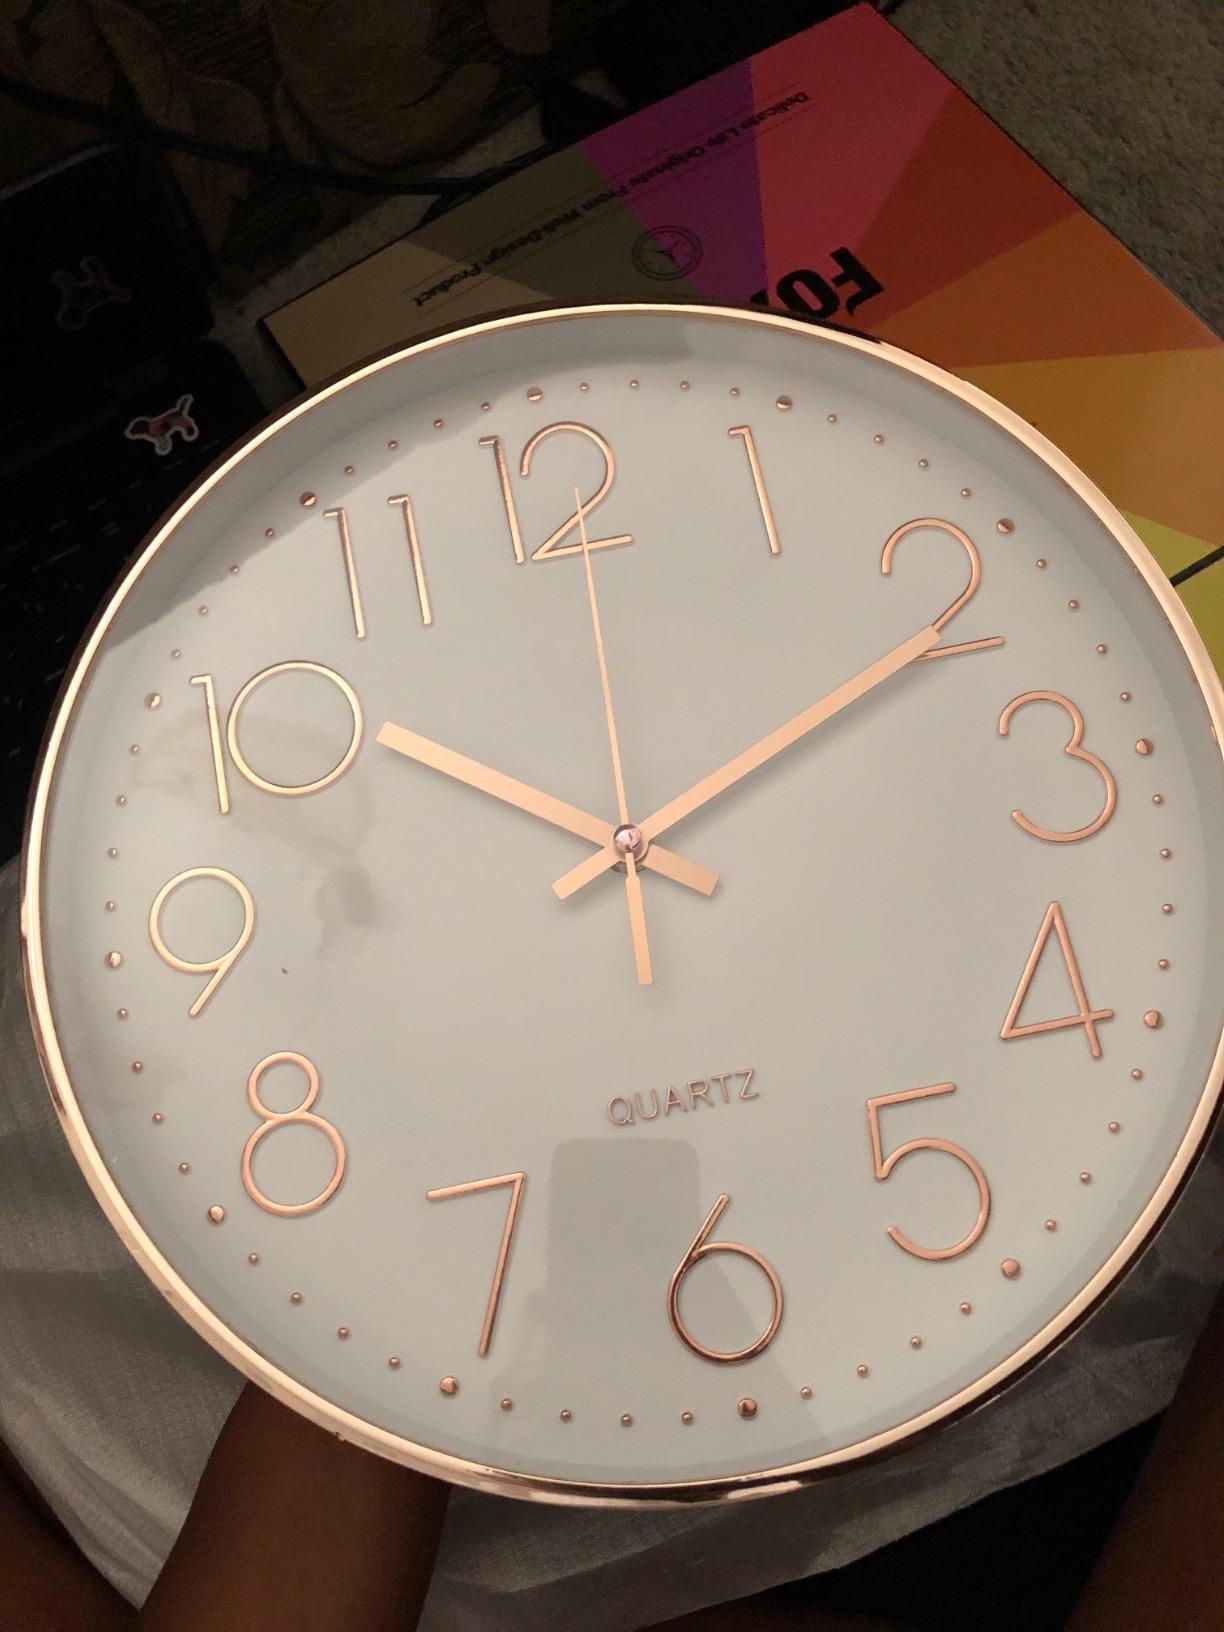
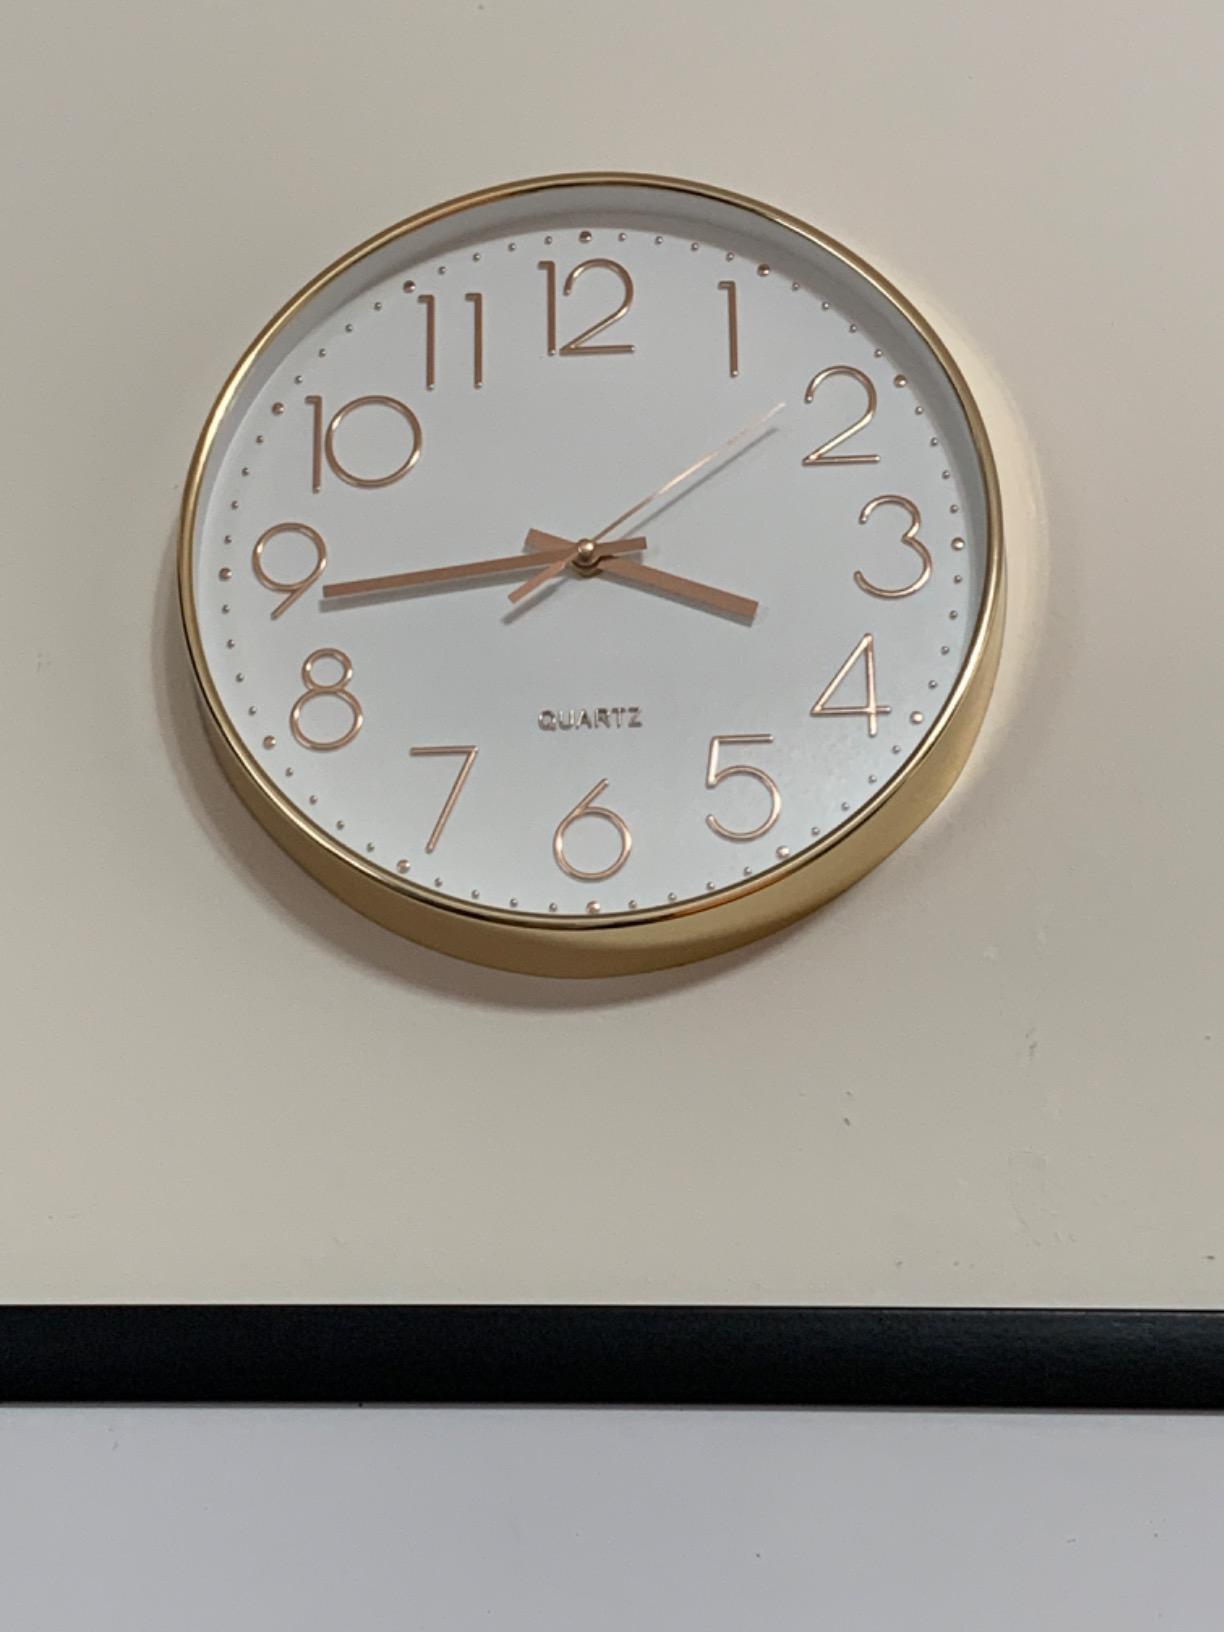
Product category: clock
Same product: yes